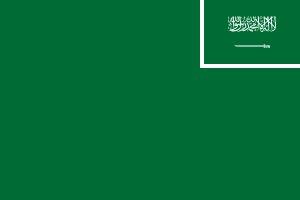
Le drapeau de l'Arabie saoudite est le drapeau d'État et de guerre du Royaume d'Arabie saoudite. Il fut imaginé en 1926, la forme ayant été assez peu modifiée par la suite.